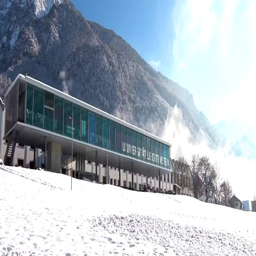
University of Liechtenstein